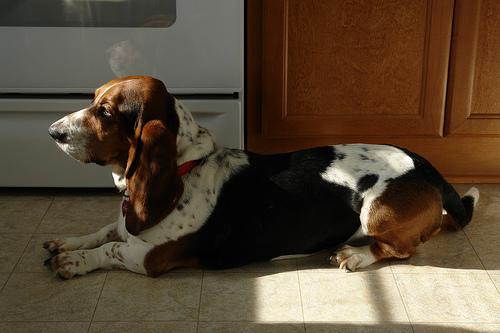
Breed: basset hound